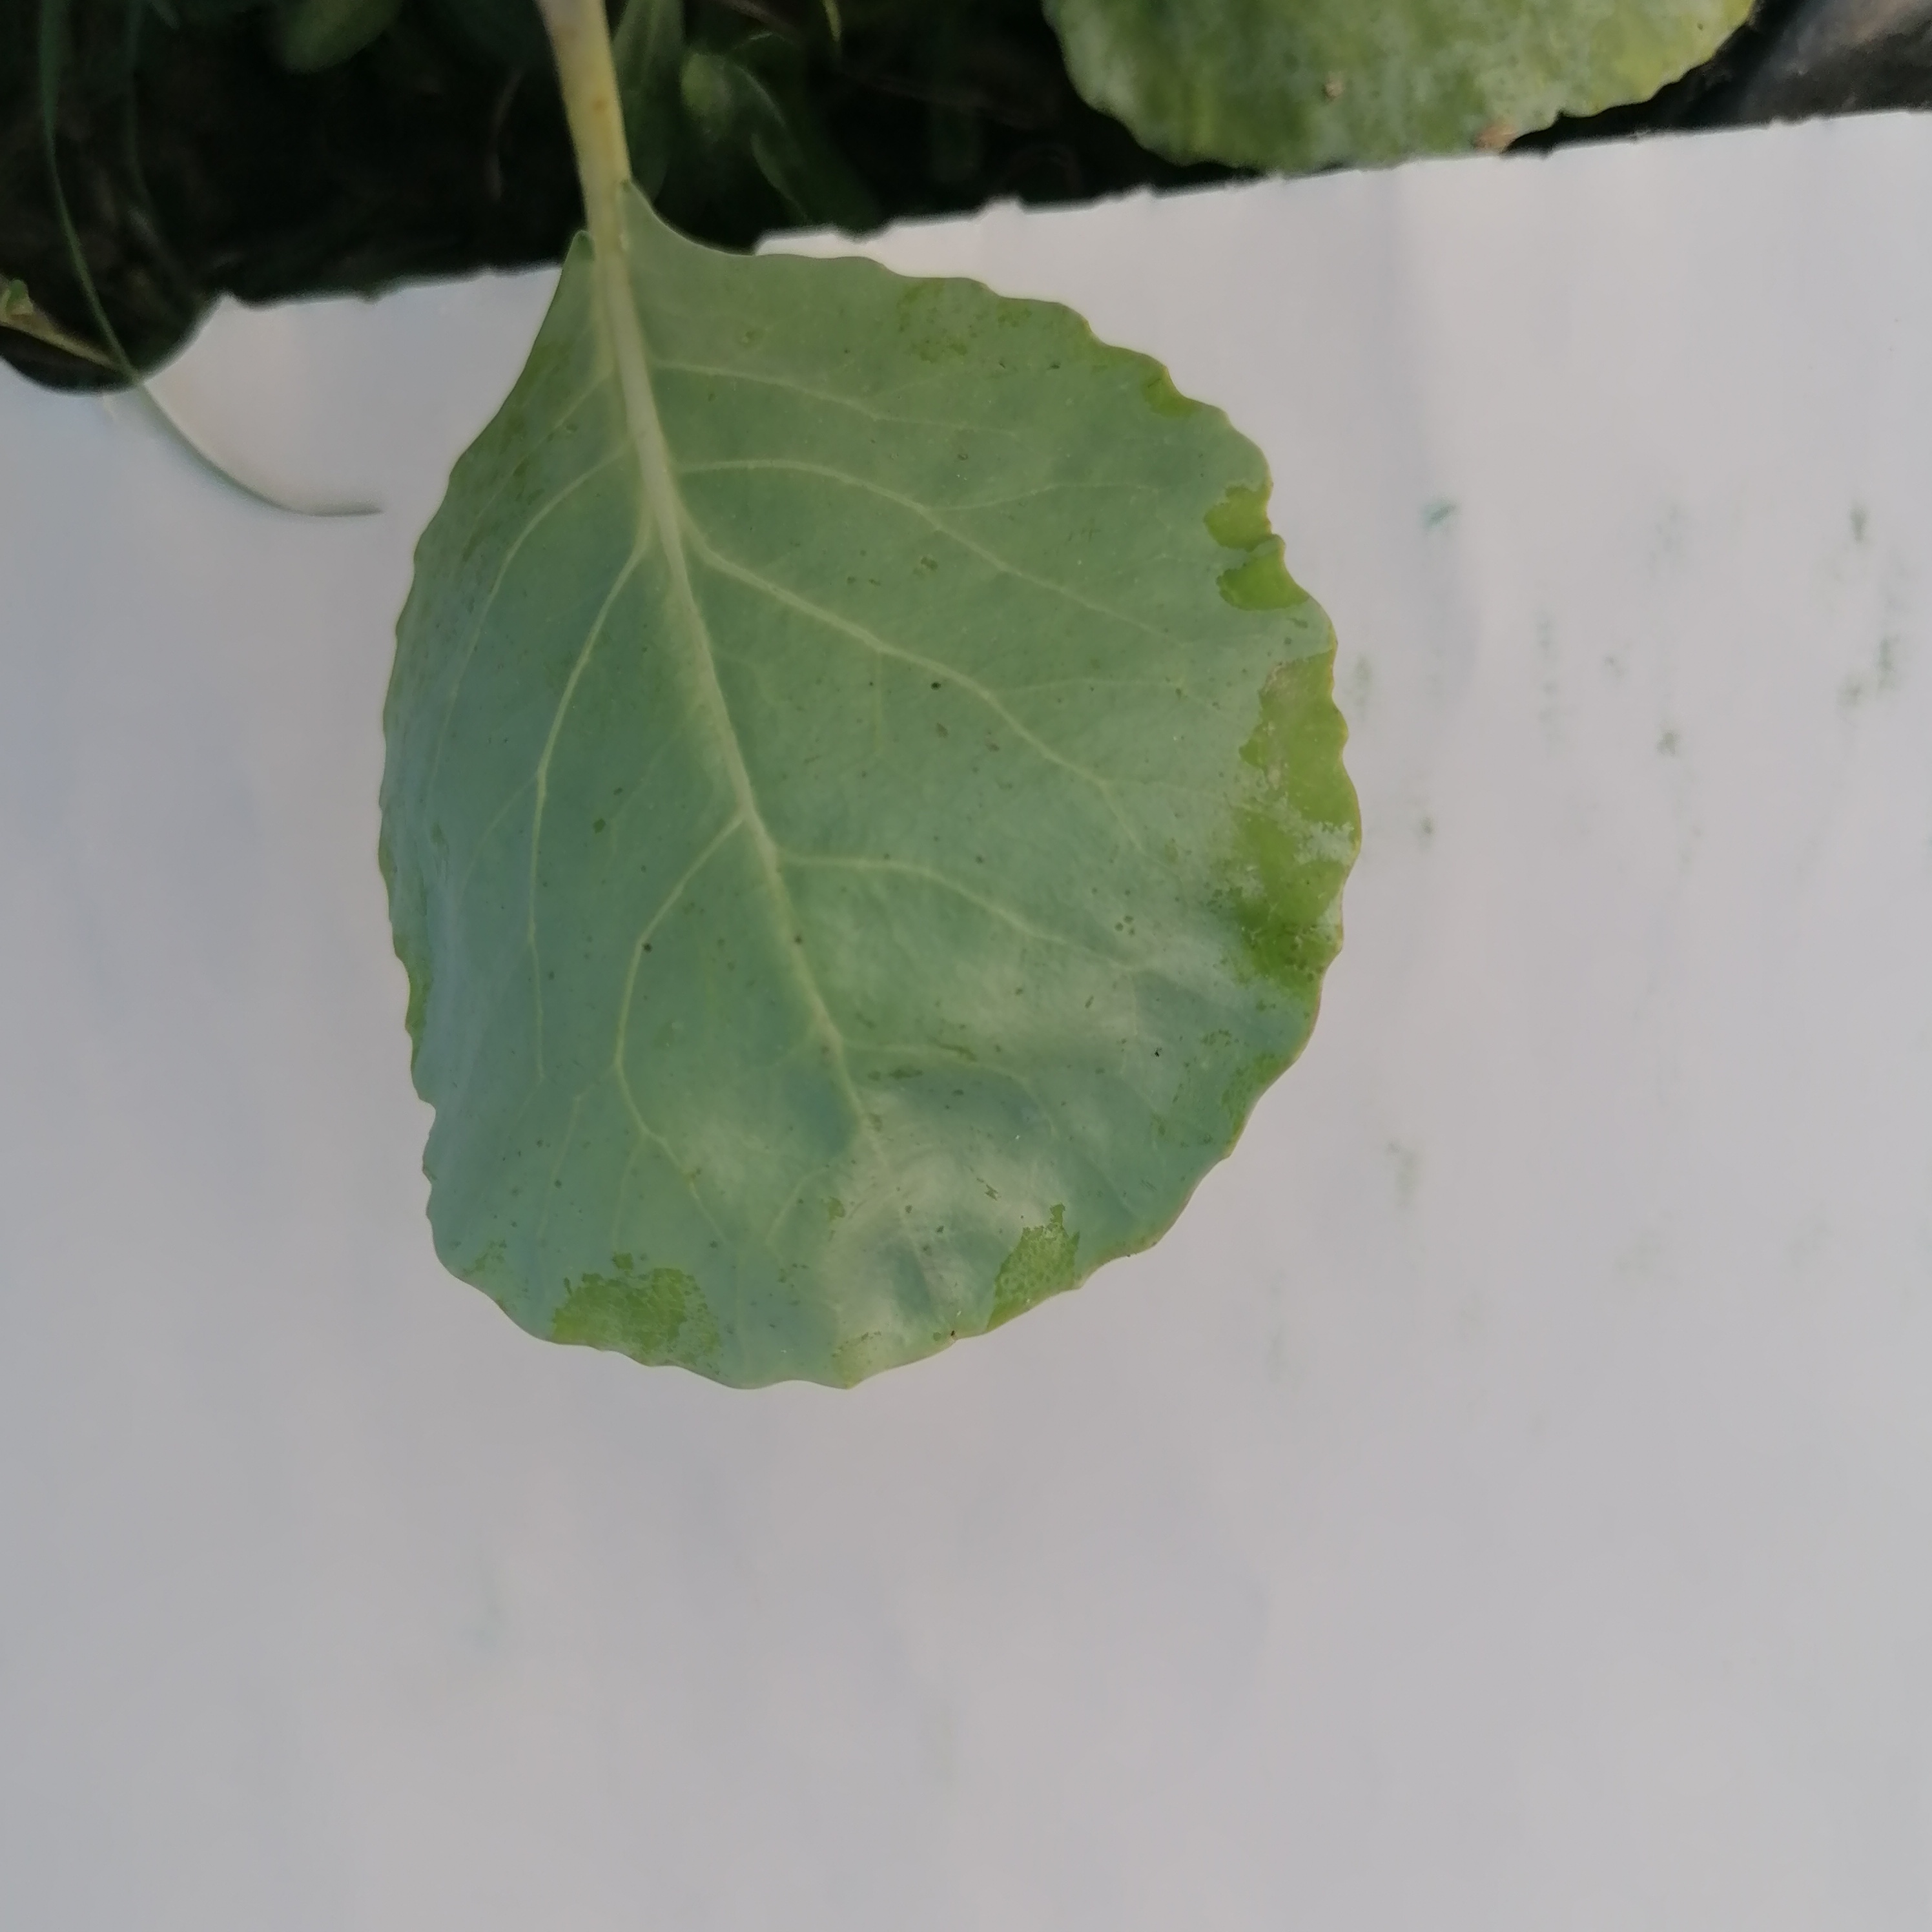
Label: Healthy